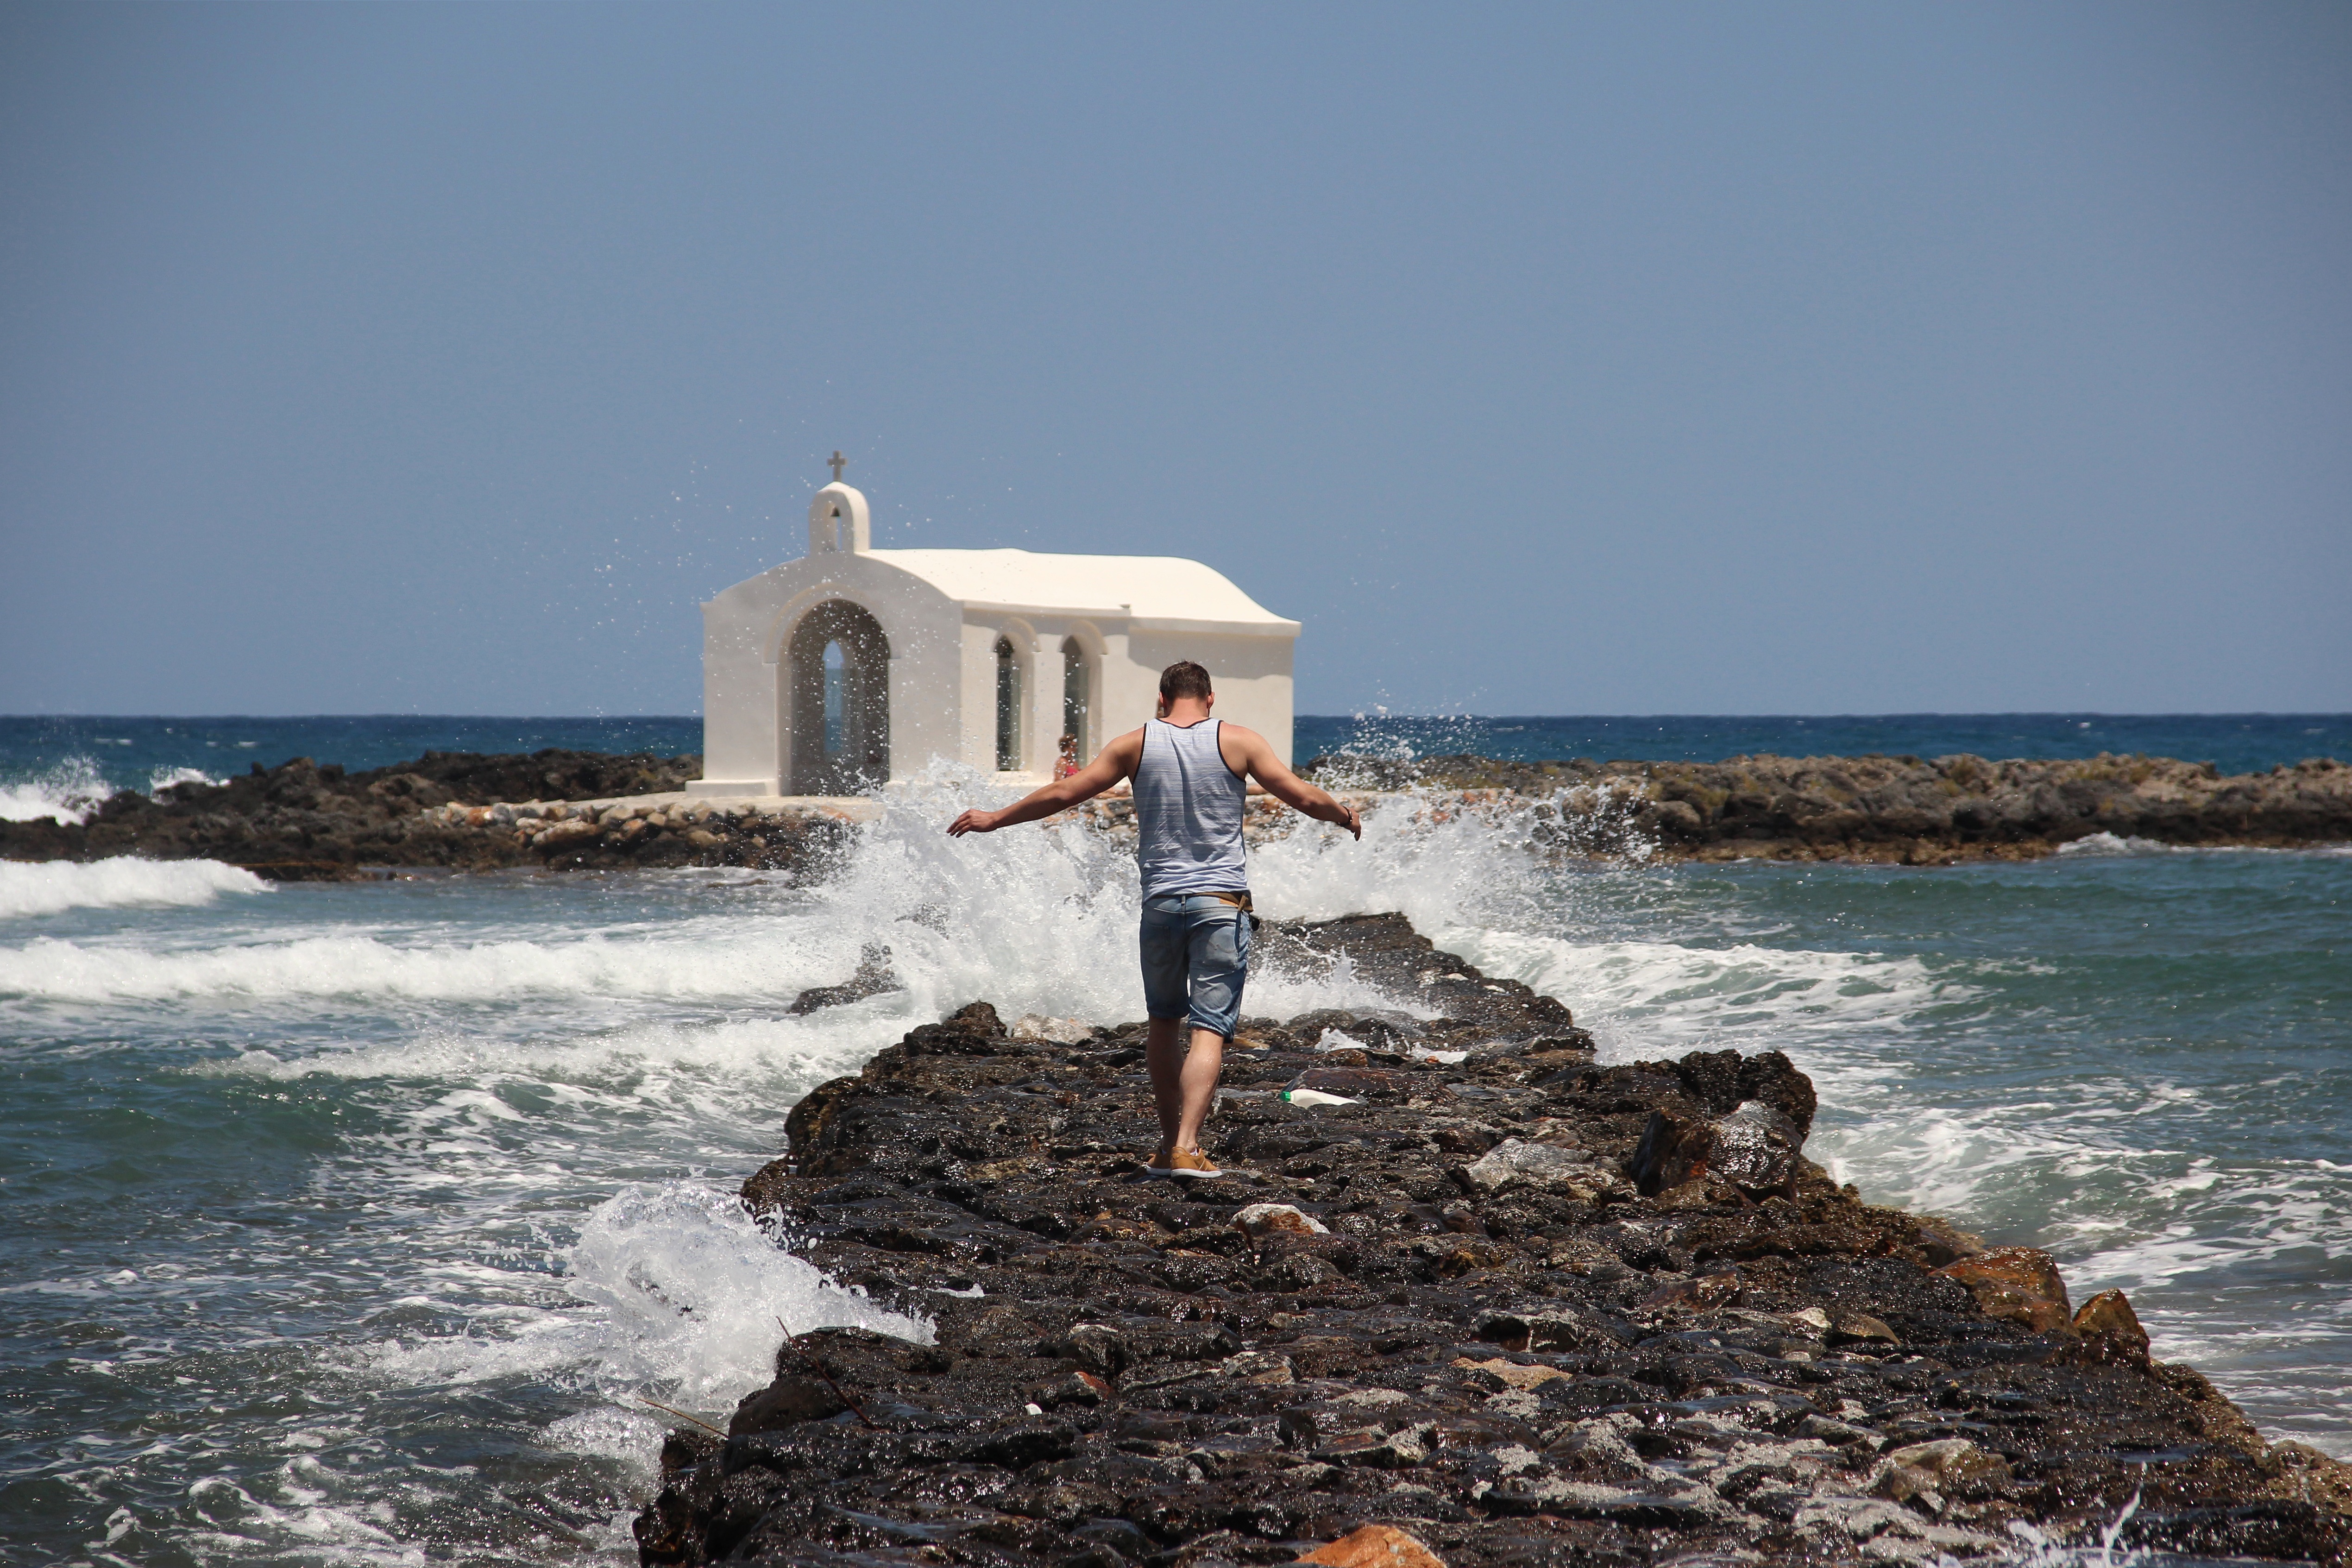
beach, sea, coast, water, rock, ocean, horizon, shore, wave, vacation, cliff, cove, tower, bay, island, chapel, terrain, body of water, cape, crete, man at sea, wind wave